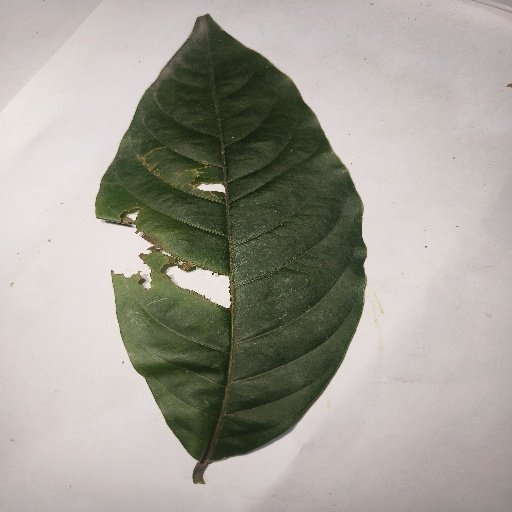
Species: HariTaki
Leaf condition: Bacterial Spot